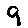
Label: 9